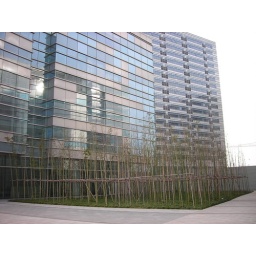
A beautiful new office building along Suzhou Creek in Shanghai's Putao District that looks heretofore unoccupied